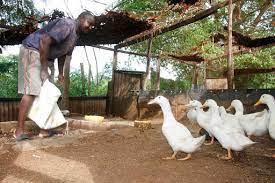
Kijana wa kiume anayefanya shughuli za ufugaji wa bata,akiwa anatoa chakula kwenye mfuko na kuwapa bata hao ambao wapo ndani ya uzio uliotengenezwa kwa mabati pamoja na wavu.